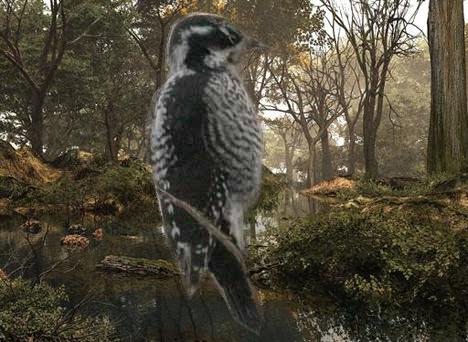
Bird species: American_Three_toed_Woodpecker
Bird type: landbird
Background: land